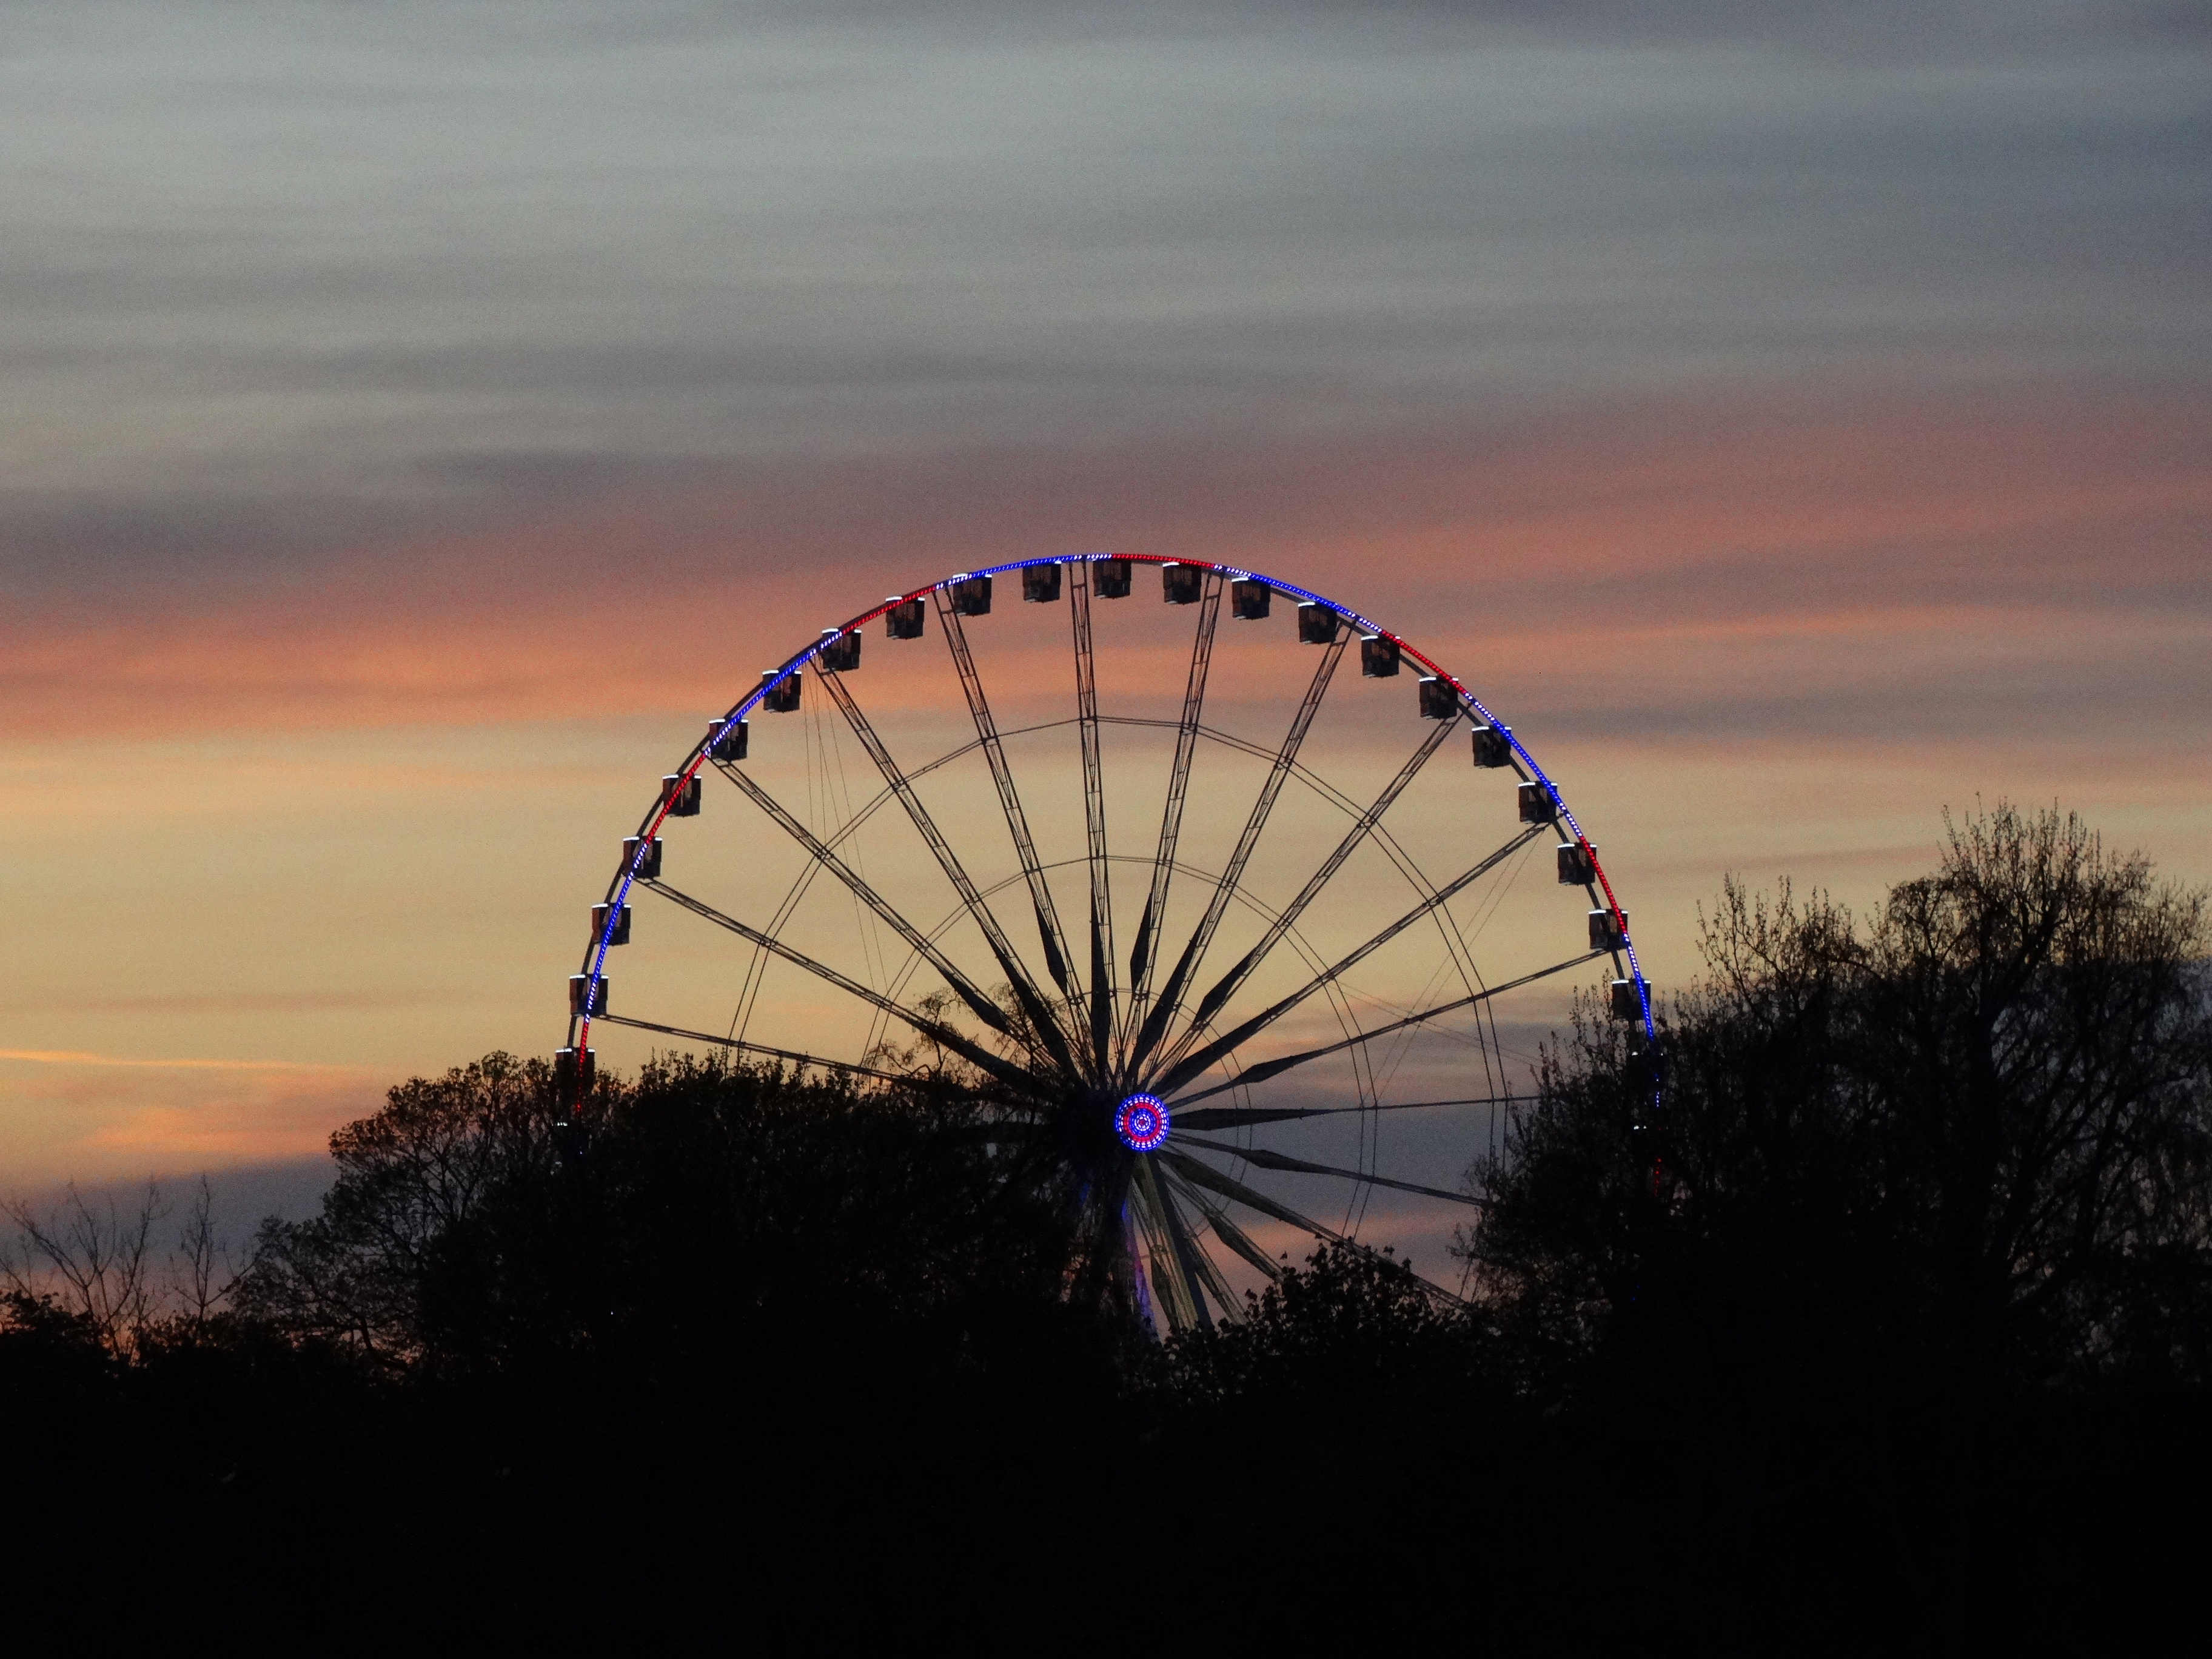
paris, ferris wheel, sky, tourist attraction, wheel, recreation, cloud, tree, amusement park, evening, fair, sunset, nonbuilding structure